Lubnia railway station

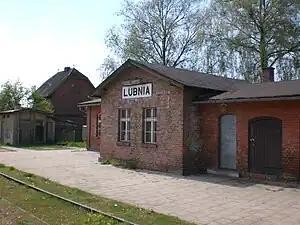

Lubnia is a PKP railway station in Lubnia (Pomeranian Voivodeship), Poland.